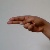
The image shows a hand gesture representing the letter 'H' in Indian Sign Language.